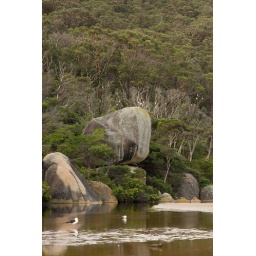
Sulphur Crested Cockatoos in the tree behind, two people sitting under the rock if you look closely.